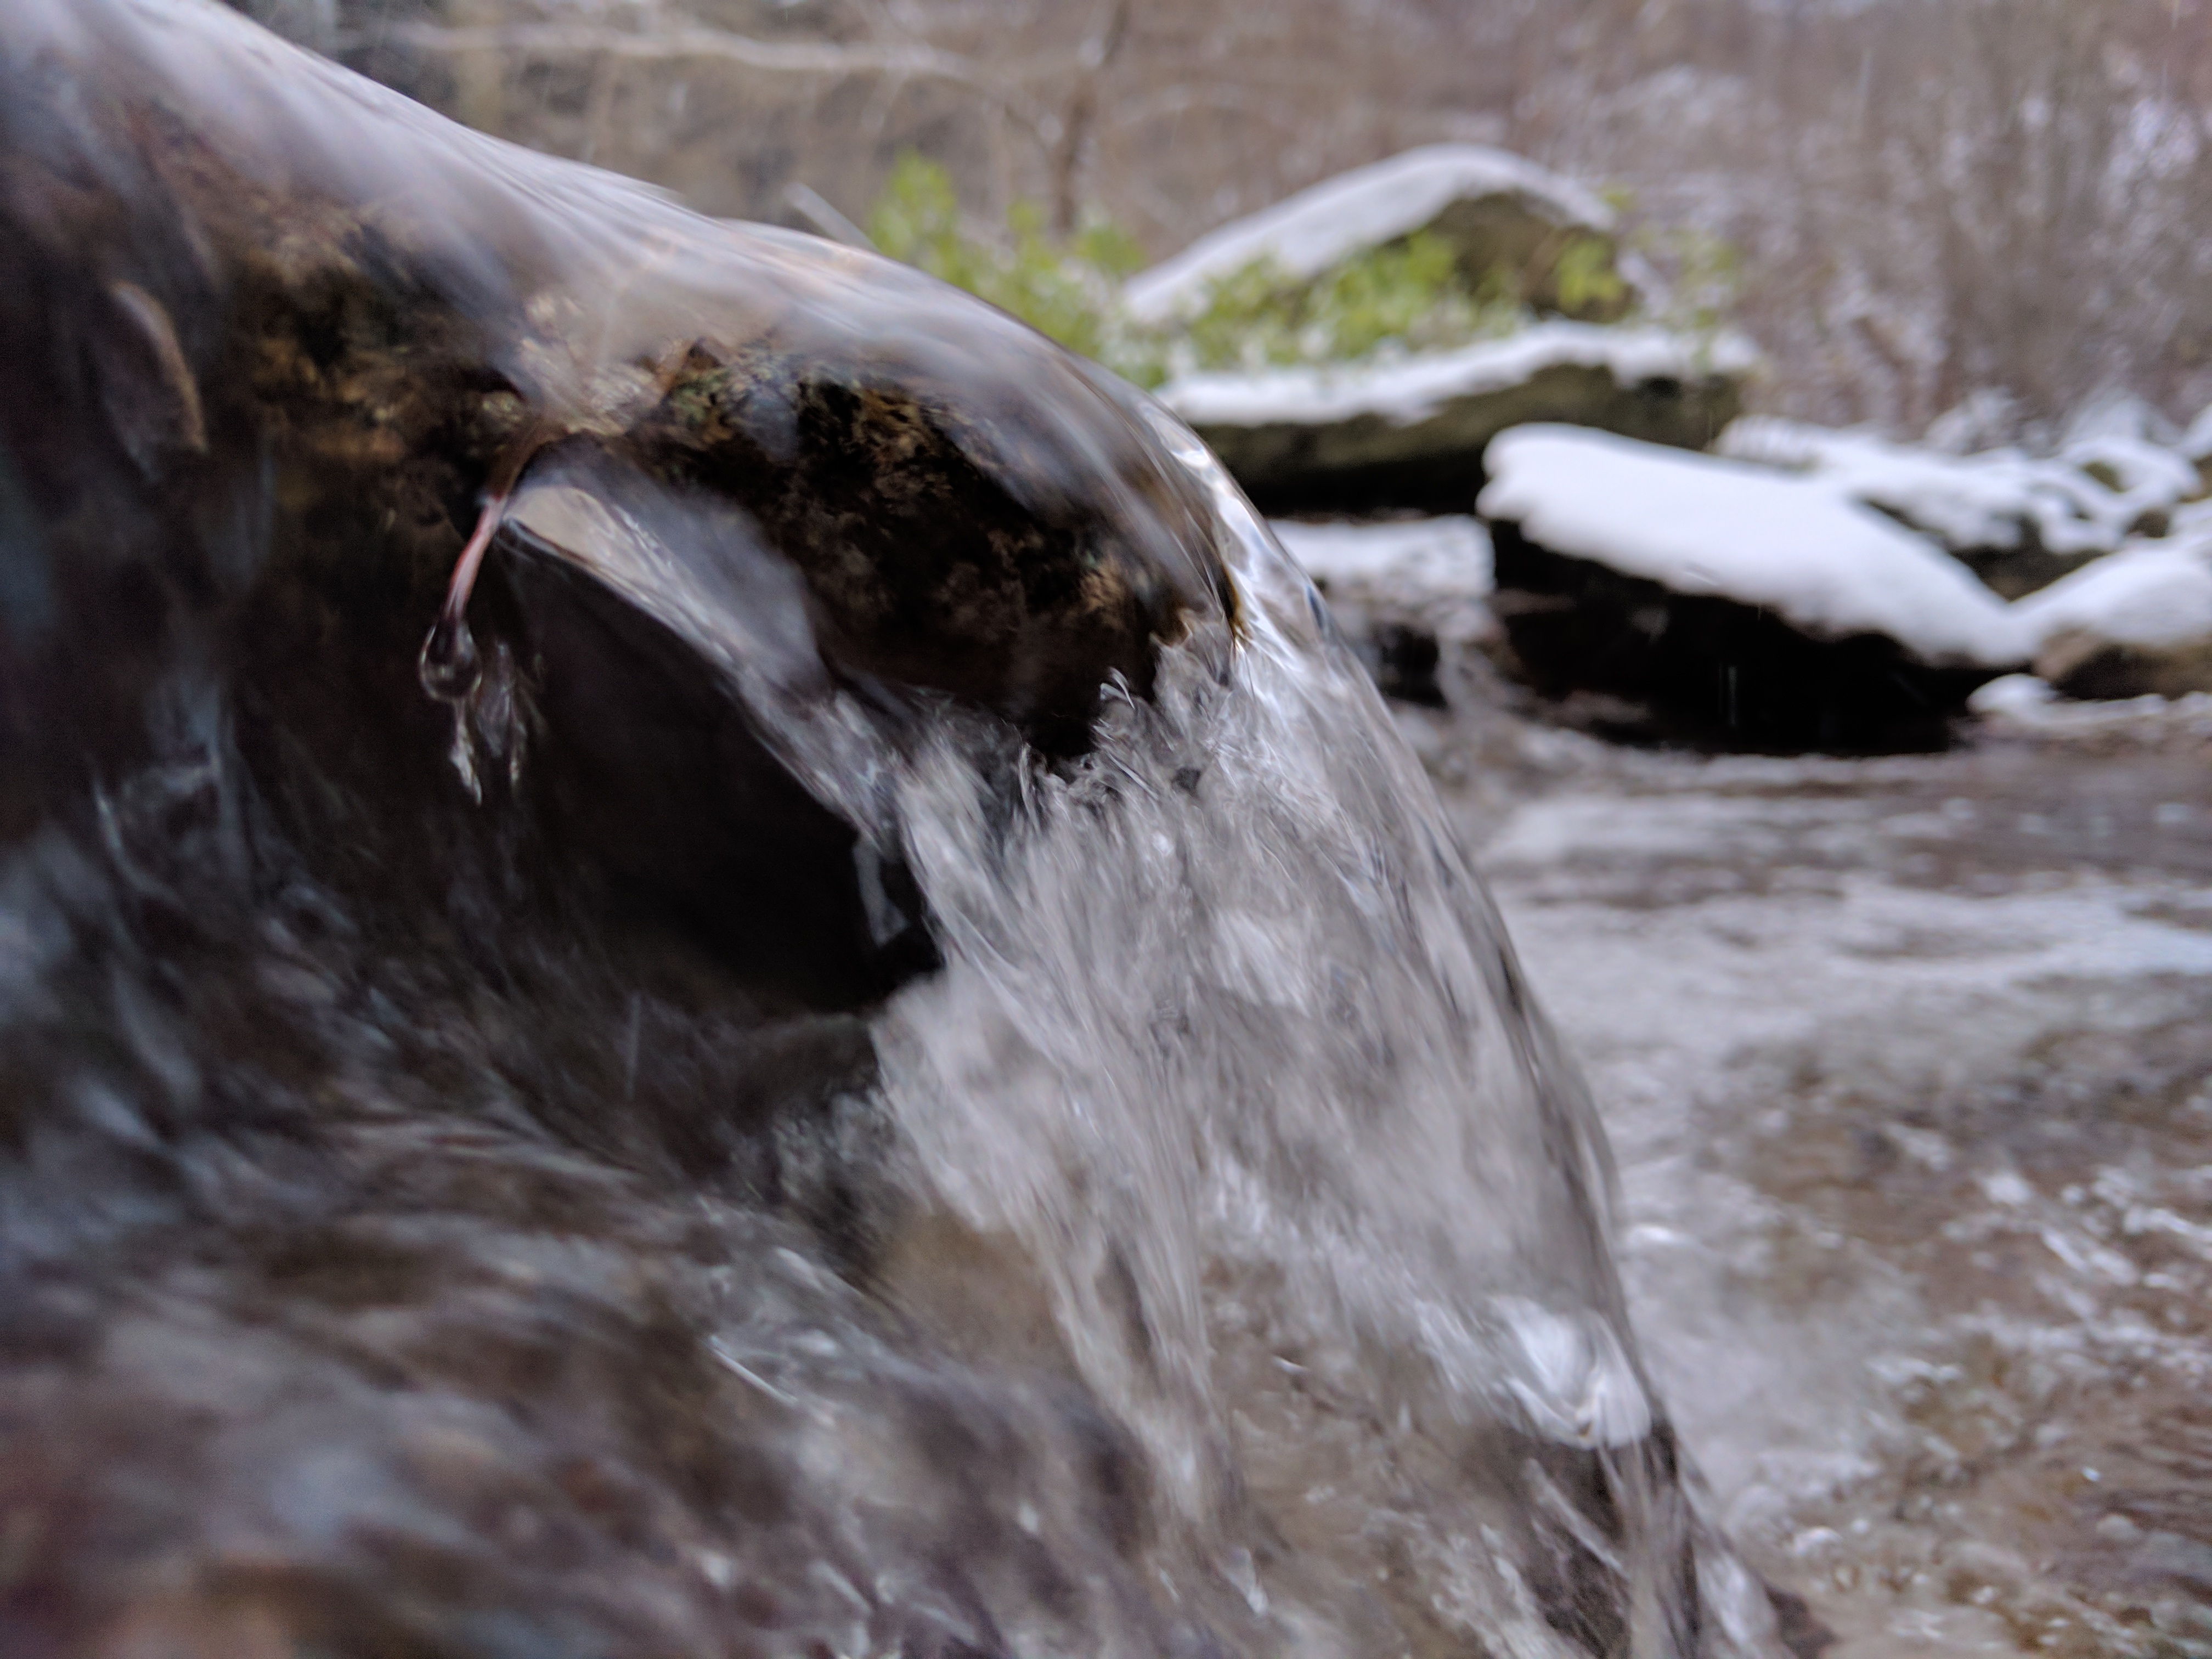
water, nature, rock, waterfall, wilderness, snow, winter, wave, river, stream, ice, autumn, weather, rapid, season, body of water, water feature, freezing